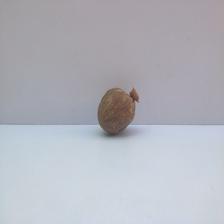
Size: Spoiled